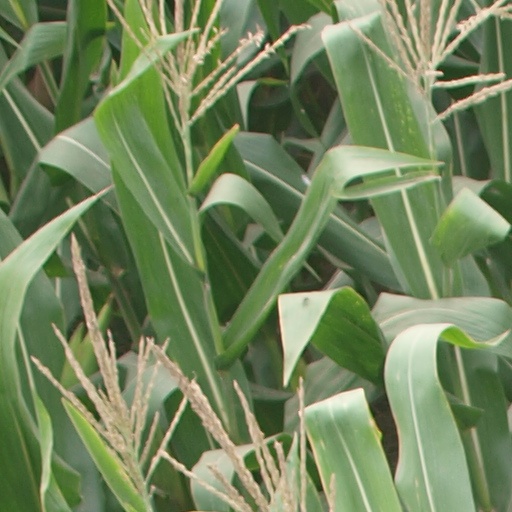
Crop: maize; corn